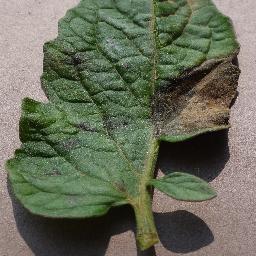
Label: Tomato___Late_blight